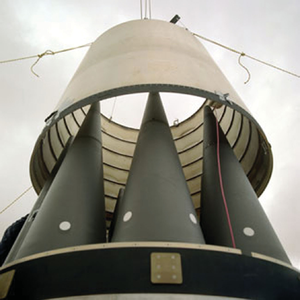
La W87 est une ogive thermonucléaire américaine conçue pour être embarquée dans les ICBM LGM-118A Peacekeeper.